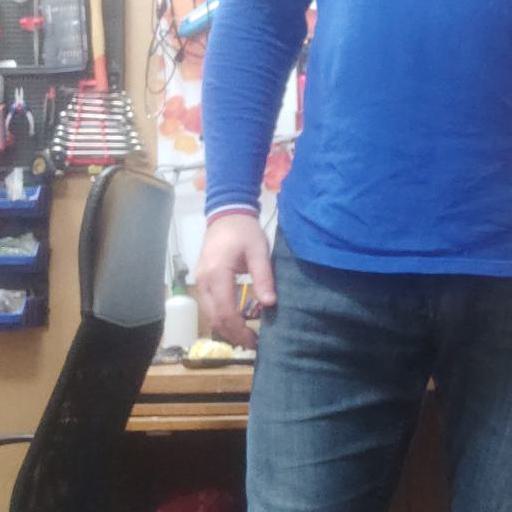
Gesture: no_gesture